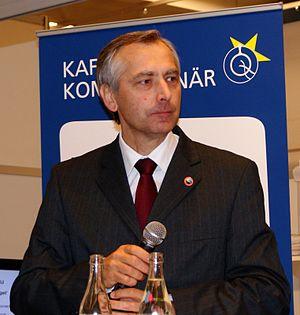
Les élections législatives slovaques de 2012 se sont tenues le samedi 10 mars 2012, de manière anticipée, afin d'élire les cent cinquante députés du Conseil national de la République slovaque, pour une législature de quatre ans.
Les élections législatives slovaques de 2010 se sont tenues le 12 juin 2010, au terme prévu de la quatrième législature. Elles avaient pour but d'élire les 150 députés du Conseil national de la République slovaque.